Aegidientorplatz (Hanover Stadtbahn station)

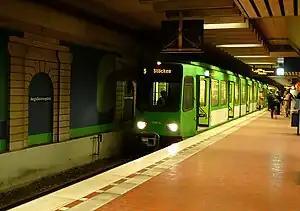
TW 6000 towards Stöcken on line 5 calling at Aegidientorplatz

Aegidientorplatz is a Hannover Stadtbahn station on lines B and C. The station is located beneath Aegidientorplatz, one of the squares in Hanover Mitte.